Ustadz Solmed

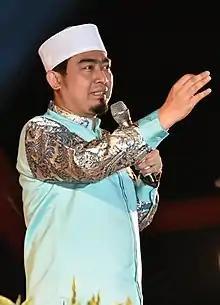
Ustadz Solmed in 2019

Sholeh Mahmoed Nasution (born 19 July 1983), colloquially known as Ustadz Solmed, is an Indonesian Islamic preacher, speaker, and actor. Sholeh was first known as the champion in the speech and national lecture contest at Istiqlal Mosque in 2000. Since then, he has been active in both pop televangelism and acting business. He is an alumnus of Syarif Hidayatullah State Islamic University Jakarta.